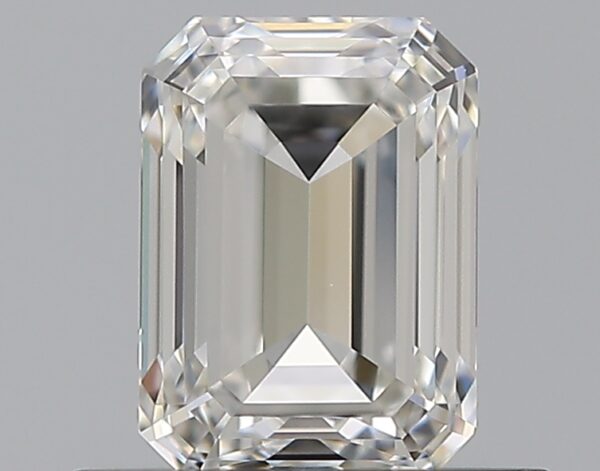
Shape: emerald
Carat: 0.71
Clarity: IF
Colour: G
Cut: EX
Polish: EX
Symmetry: VG
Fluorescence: N
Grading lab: GIA
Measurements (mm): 5.69 x 4.11 x 2.83